Pomegranate Orchard

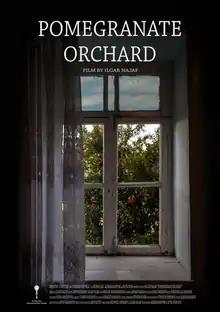
Film poster

Pomegranate Orchard is a 2017 Azerbaijani drama film directed by Ilgar Najaf. It was selected as the Azerbaijani entry for the Best Foreign Language Film at the 90th Academy Awards, but it was not nominated.